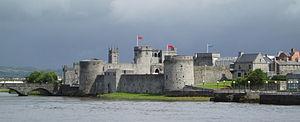
Paul Jeremiah O'Connell, né le 20 octobre 1979 à Limerick, est un joueur de rugby à XV international irlandais. Il a évolué au poste de deuxième ligne avec l'équipe d'Irlande entre 2002 et 2015 et pendant quatorze ans pour la province irlandaise du Munster jusqu'en 2015, année de sa retraite.